Solar cycle 22

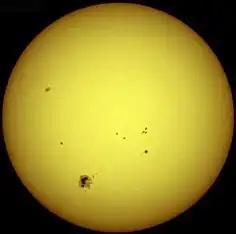
The Sun, with some sunspots visible, during solar cycle 22 (1992).

Solar cycle 22 was the 22nd solar cycle since 1755, when extensive recording of solar sunspot activity began. The solar cycle lasted 9.9 years, beginning in September 1986 and ending in August 1996. The maximum smoothed sunspot number observed during the solar cycle was 212.5 (November 1989), and the starting minimum was 13.5. During the minimum transit from solar cycle 22 to 23, there were a total of 309 days with no sunspots.